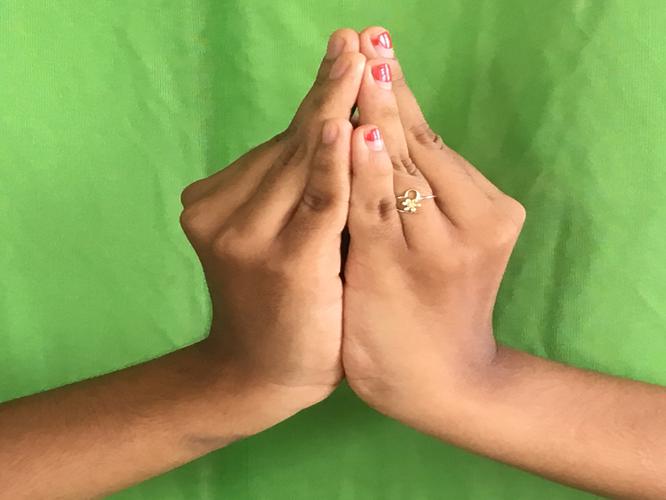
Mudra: Kapotham
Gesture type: double_hand